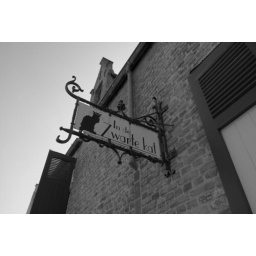
What's in the black cat